Michigan Central Railroad

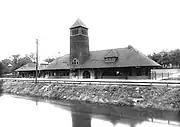
Michigan Central Station, Battle Creek

The Dexter, Michigan, train depot was built to replace a former station that had burned down. It served passenger trains until the early 1950s. Today, the station is home to the Ann Arbor Model Railroad Club, which hosts open houses the first Wednesday of each month. It also has some railroad memorabilia such as an old crossing signal and baggage cart.